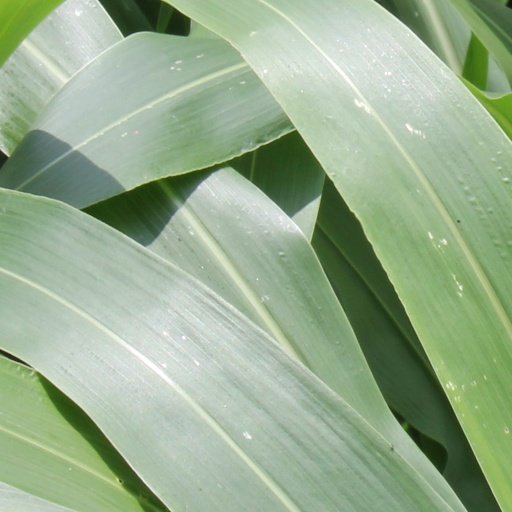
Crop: sorghum